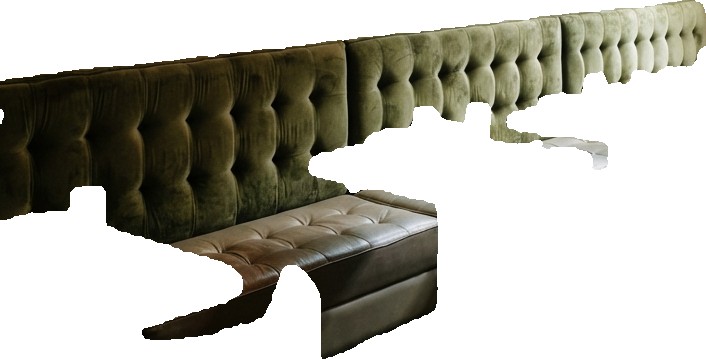
Surface category: sofa